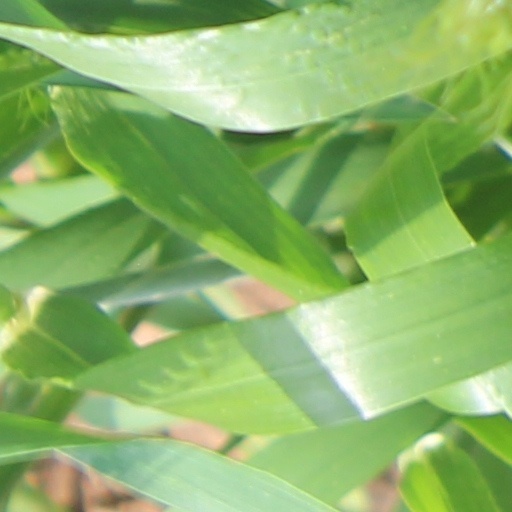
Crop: wheat